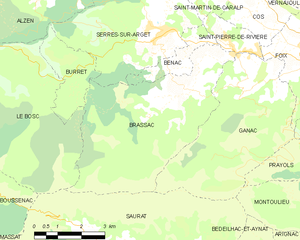
Carte des communes françaises: Brassac
Brassac est une commune française située dans le département de l'Ariège, en région Occitanie.